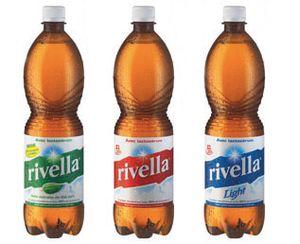
Les 3 versions de Rivella
Rivella est une boisson à base de lactosérum. Le fabricant de ces boissons naturelles est implanté à Rothrist, dans le canton d’Argovie, en Suisse.